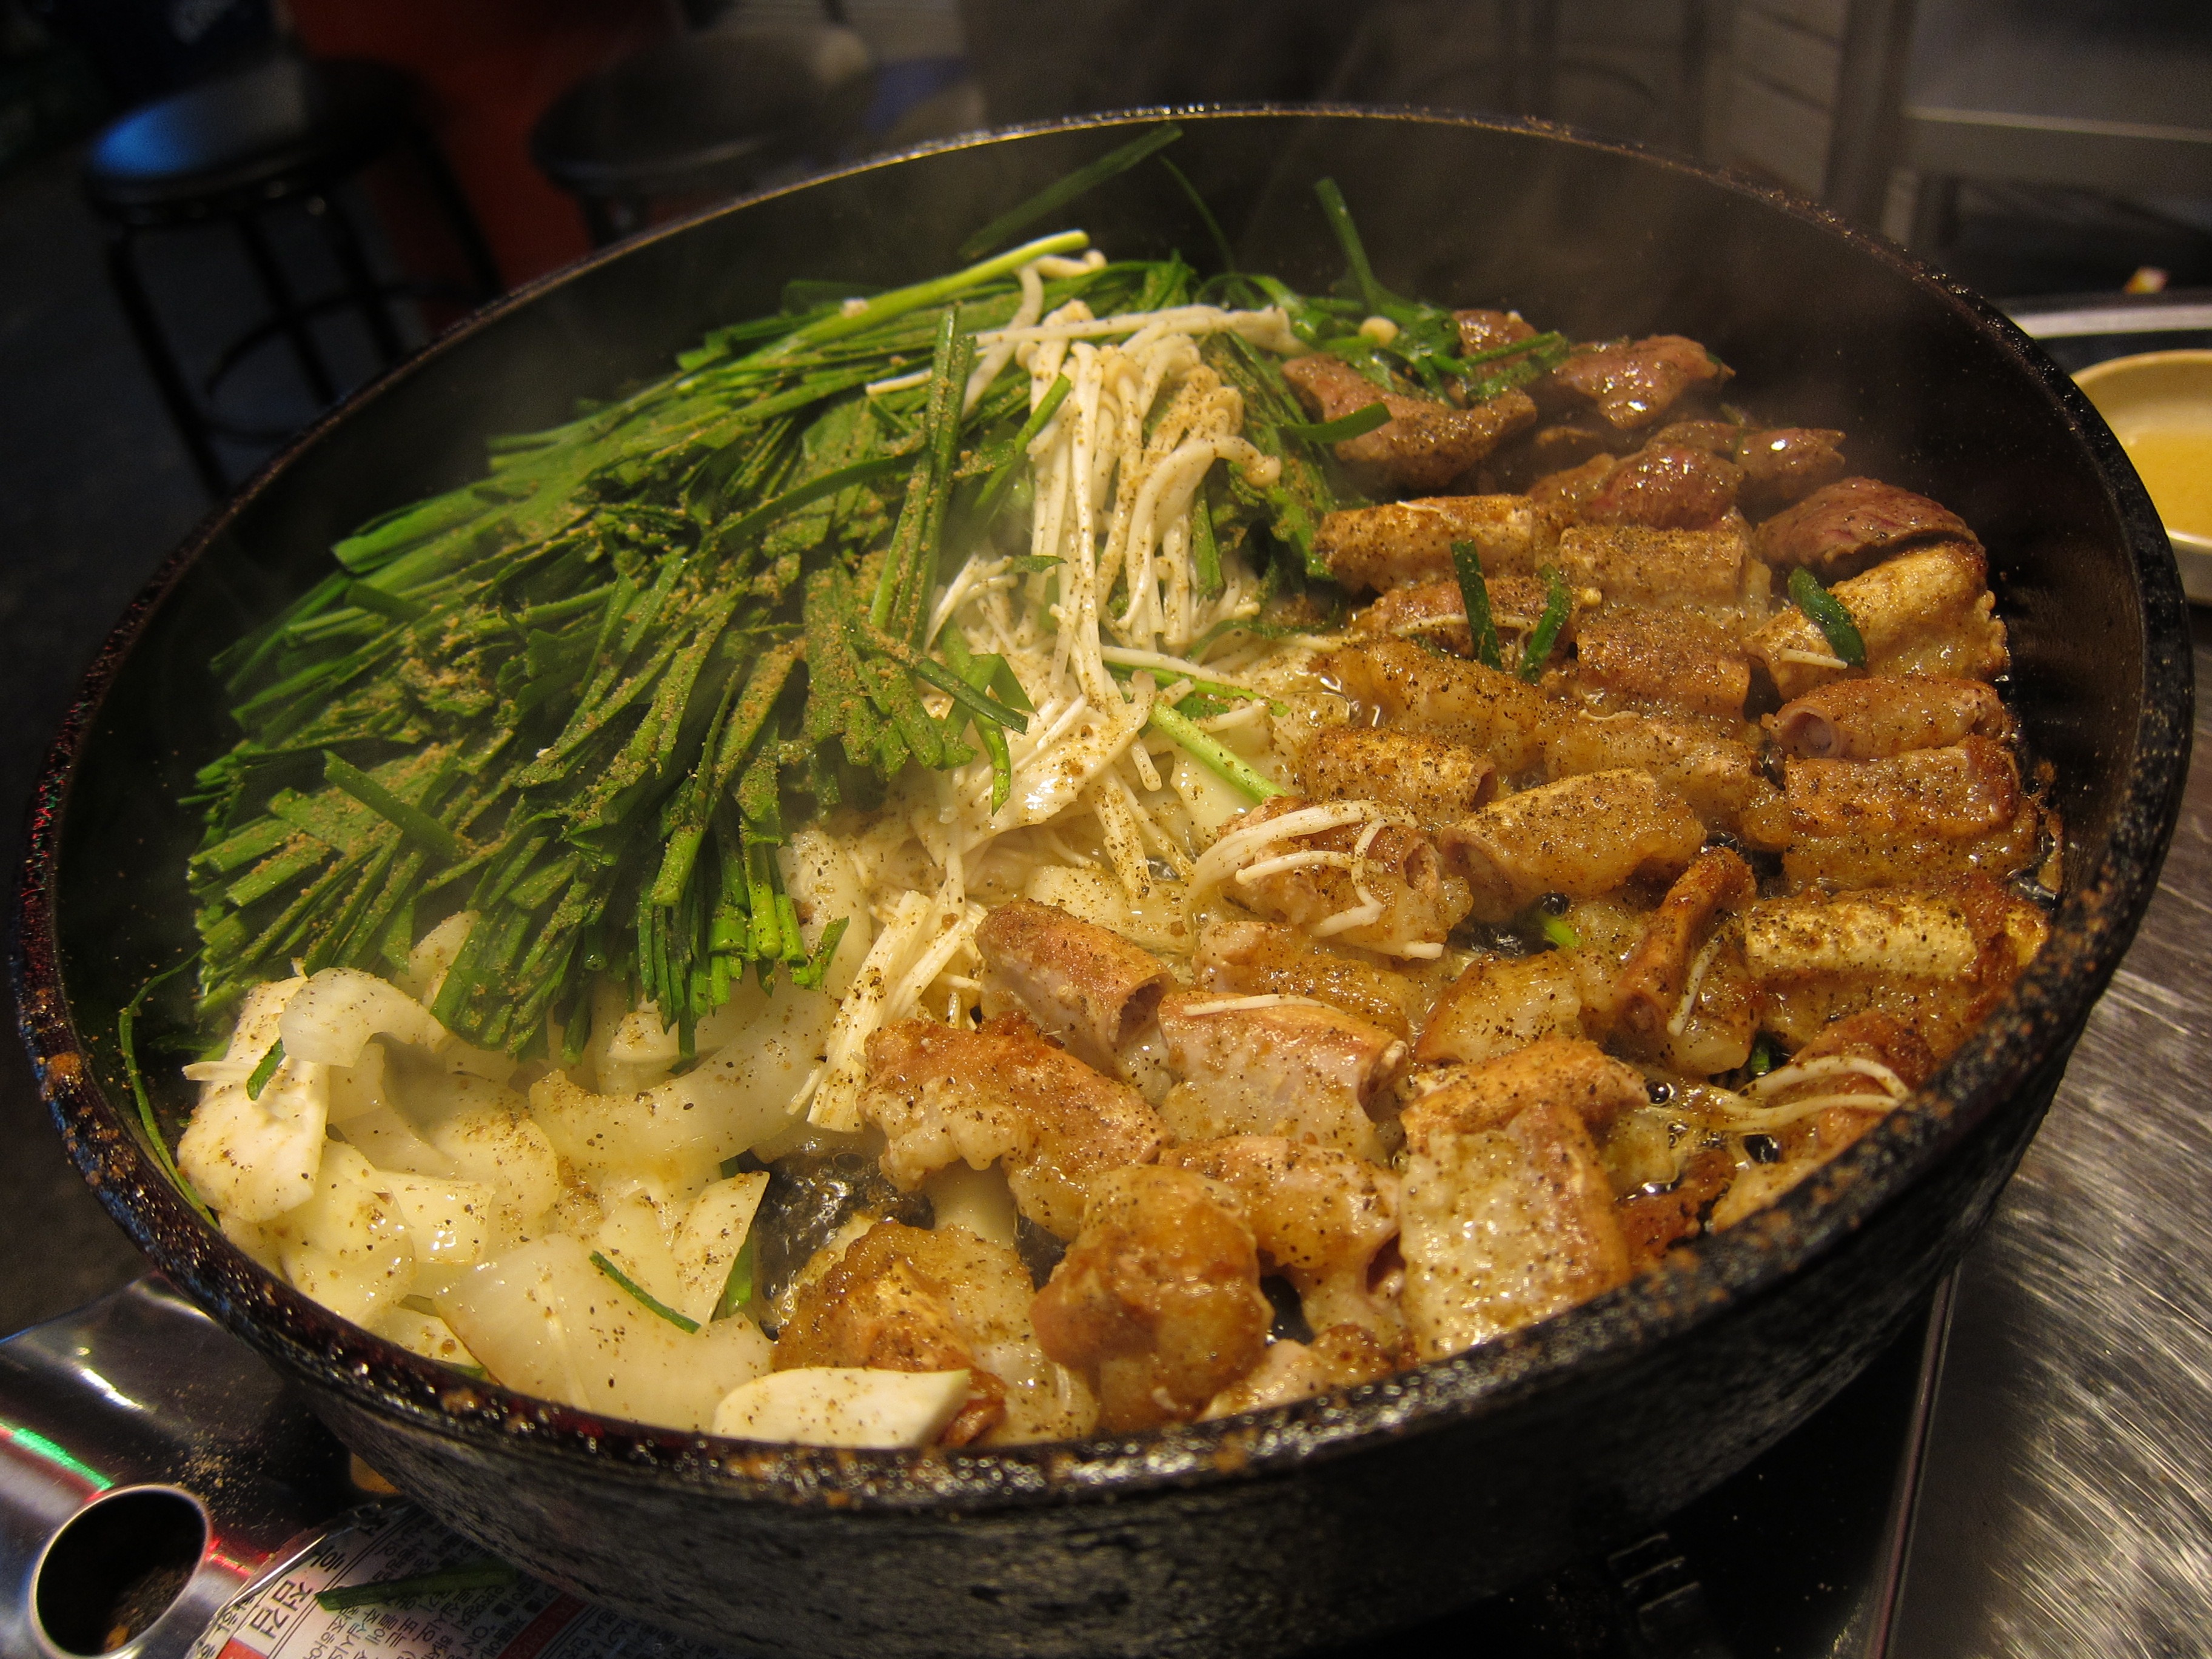
dish, meal, food, cooking, meat, cuisine, asian food, leek, curry, republic of korea, thai food, chinese food, southeast asian food, samgyeopsal, hot pot, nabemono, bulgogi, monjayaki, dak galbi, katsudon, gopchang, beef gopchang